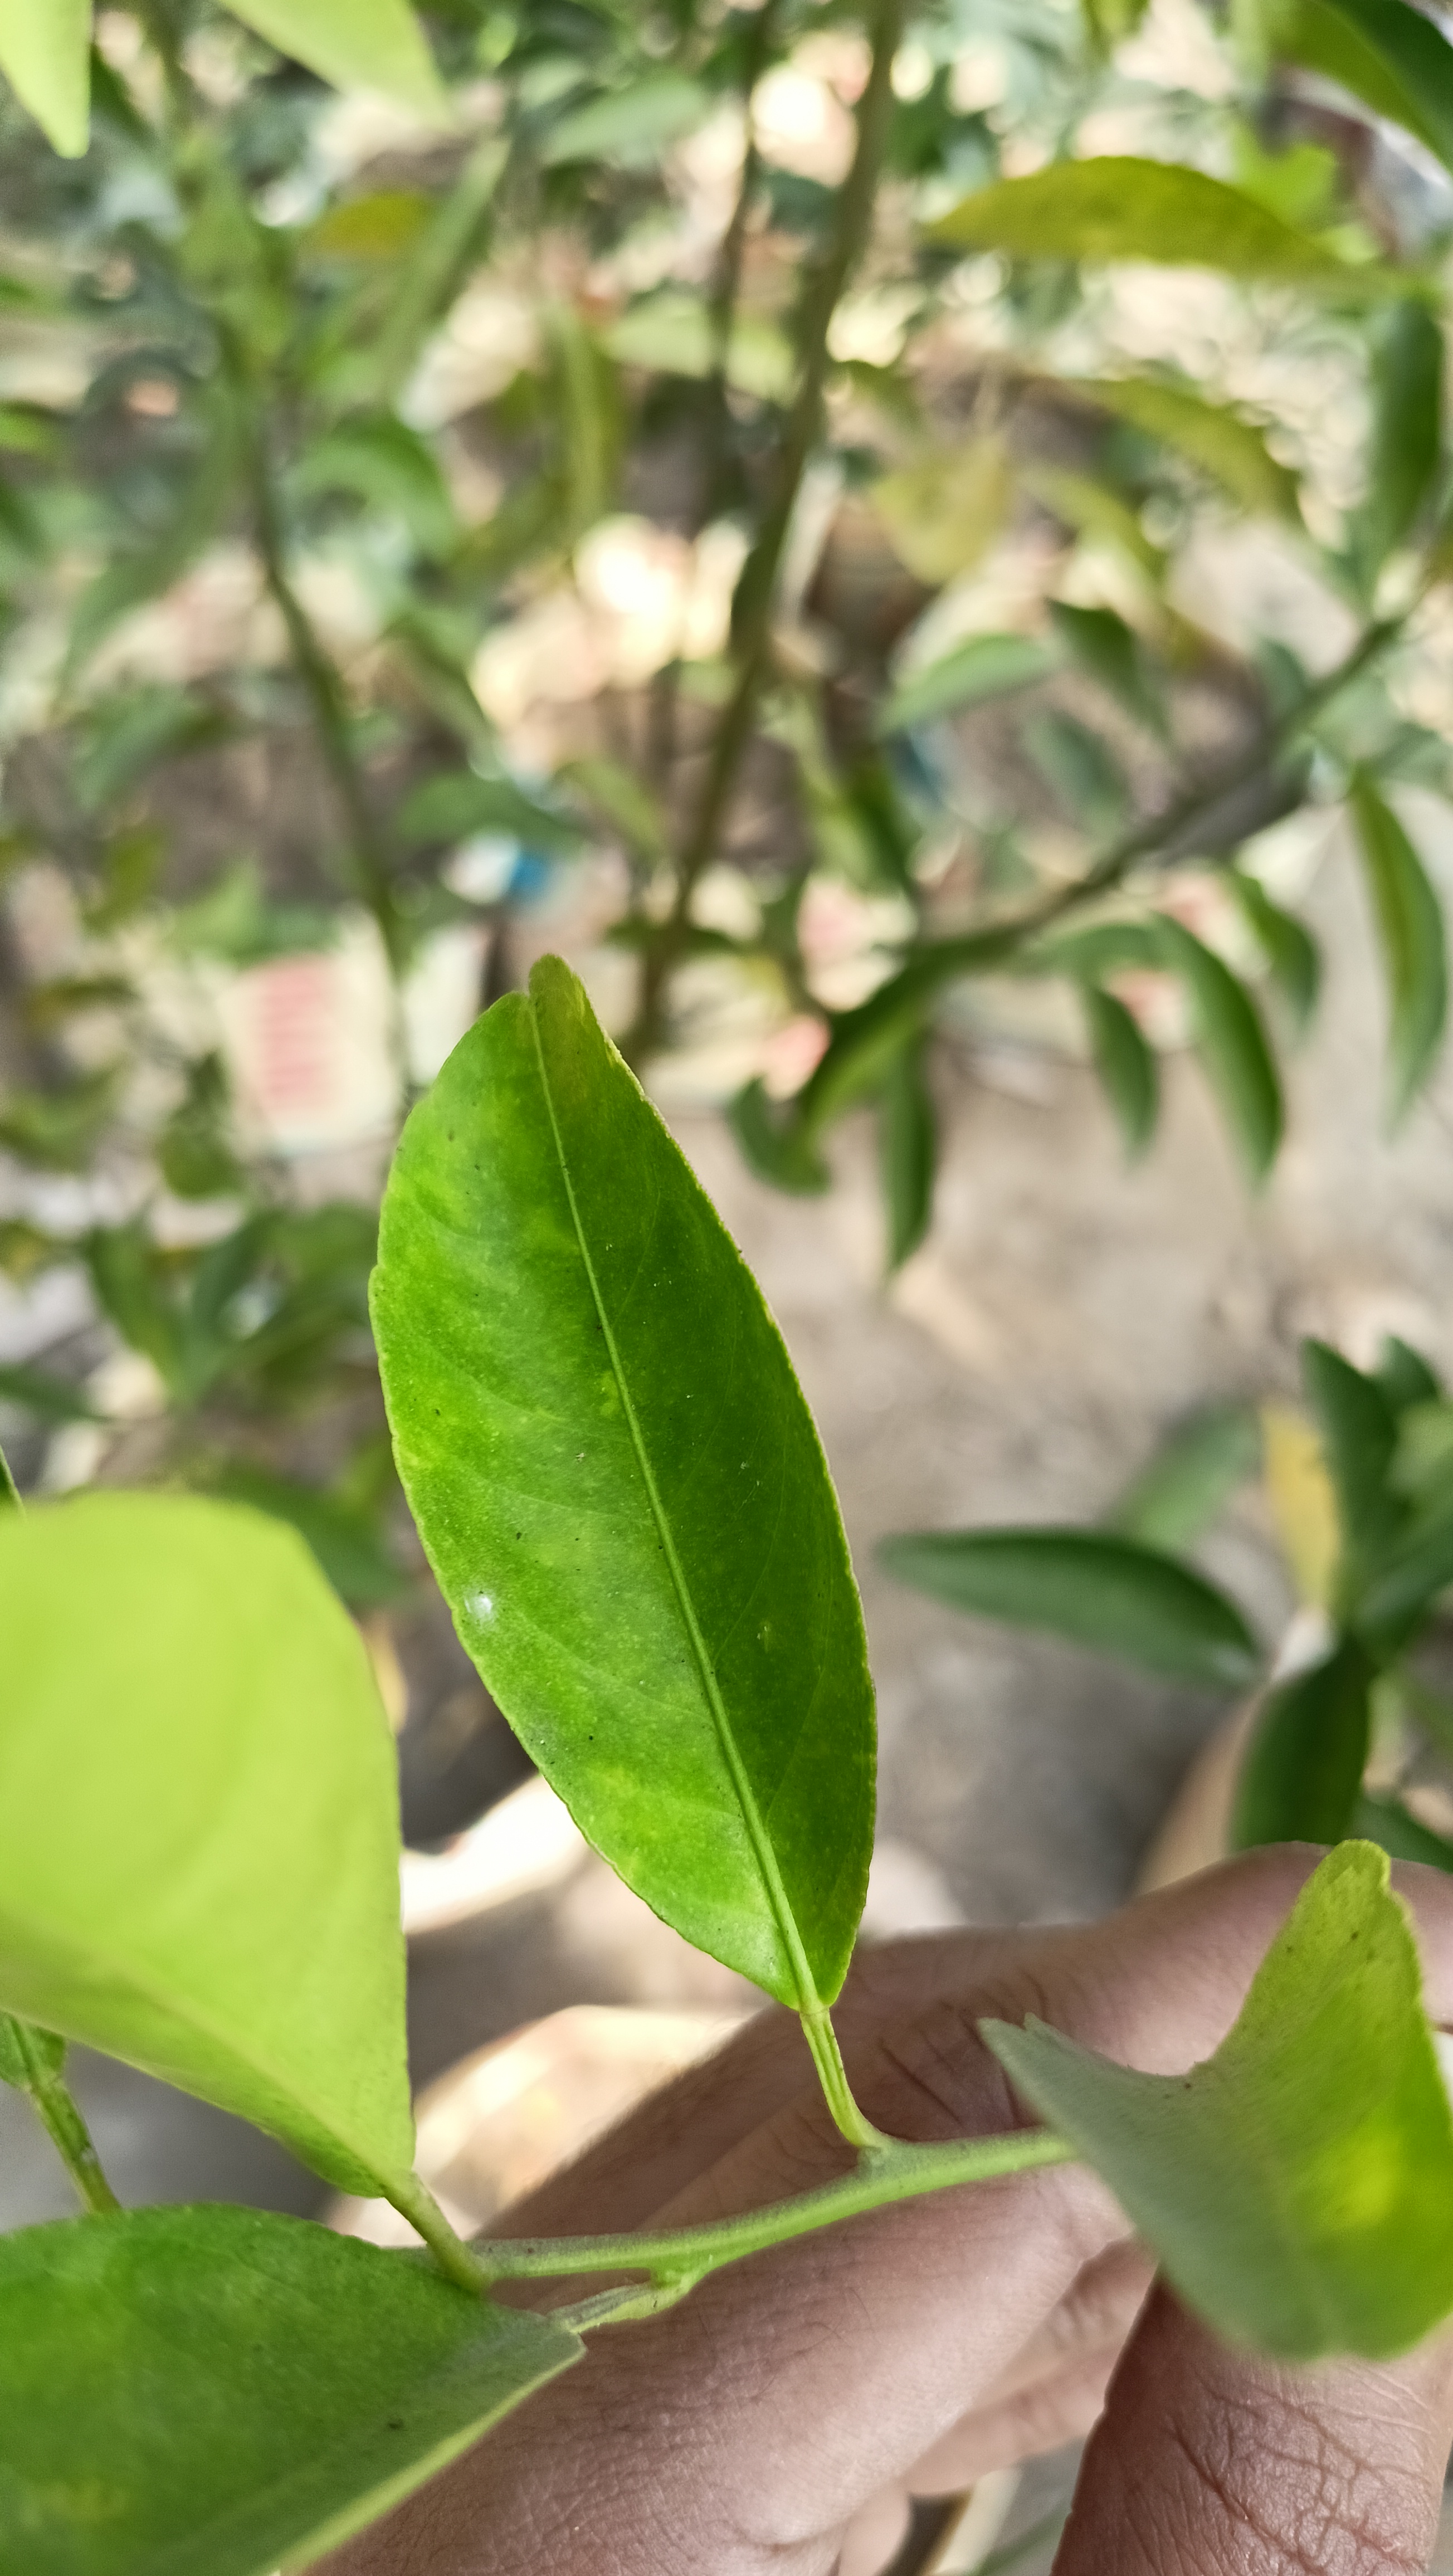
Mandarin leaf variety: Mandaring